Suzanne Mitchell

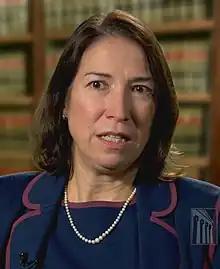
Mitchell in 2019

Suzanne Mitchell (born 1968) is a United States magistrate judge for the Western District of Oklahoma and is a former nominee to be a United States district judge of the United States District Court for the Western District of Oklahoma.